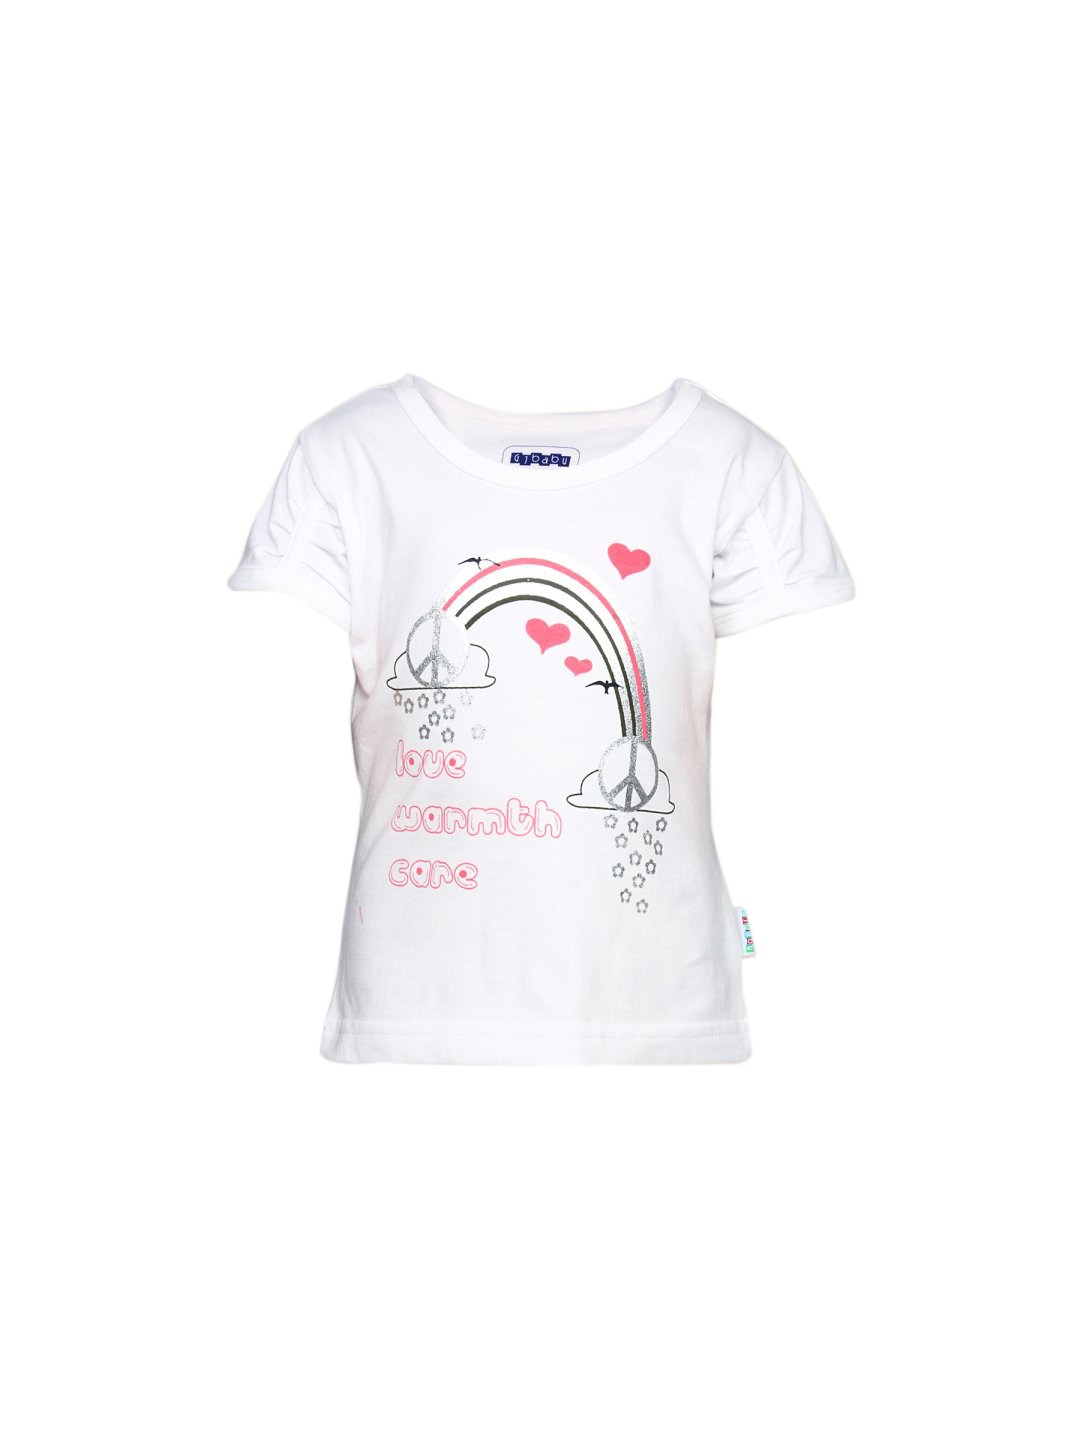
Gini and Jony Girl's Vollie White Kidswear
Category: Apparel / Topwear / Tops
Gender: Women
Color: White
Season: Summer 2011
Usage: Casual